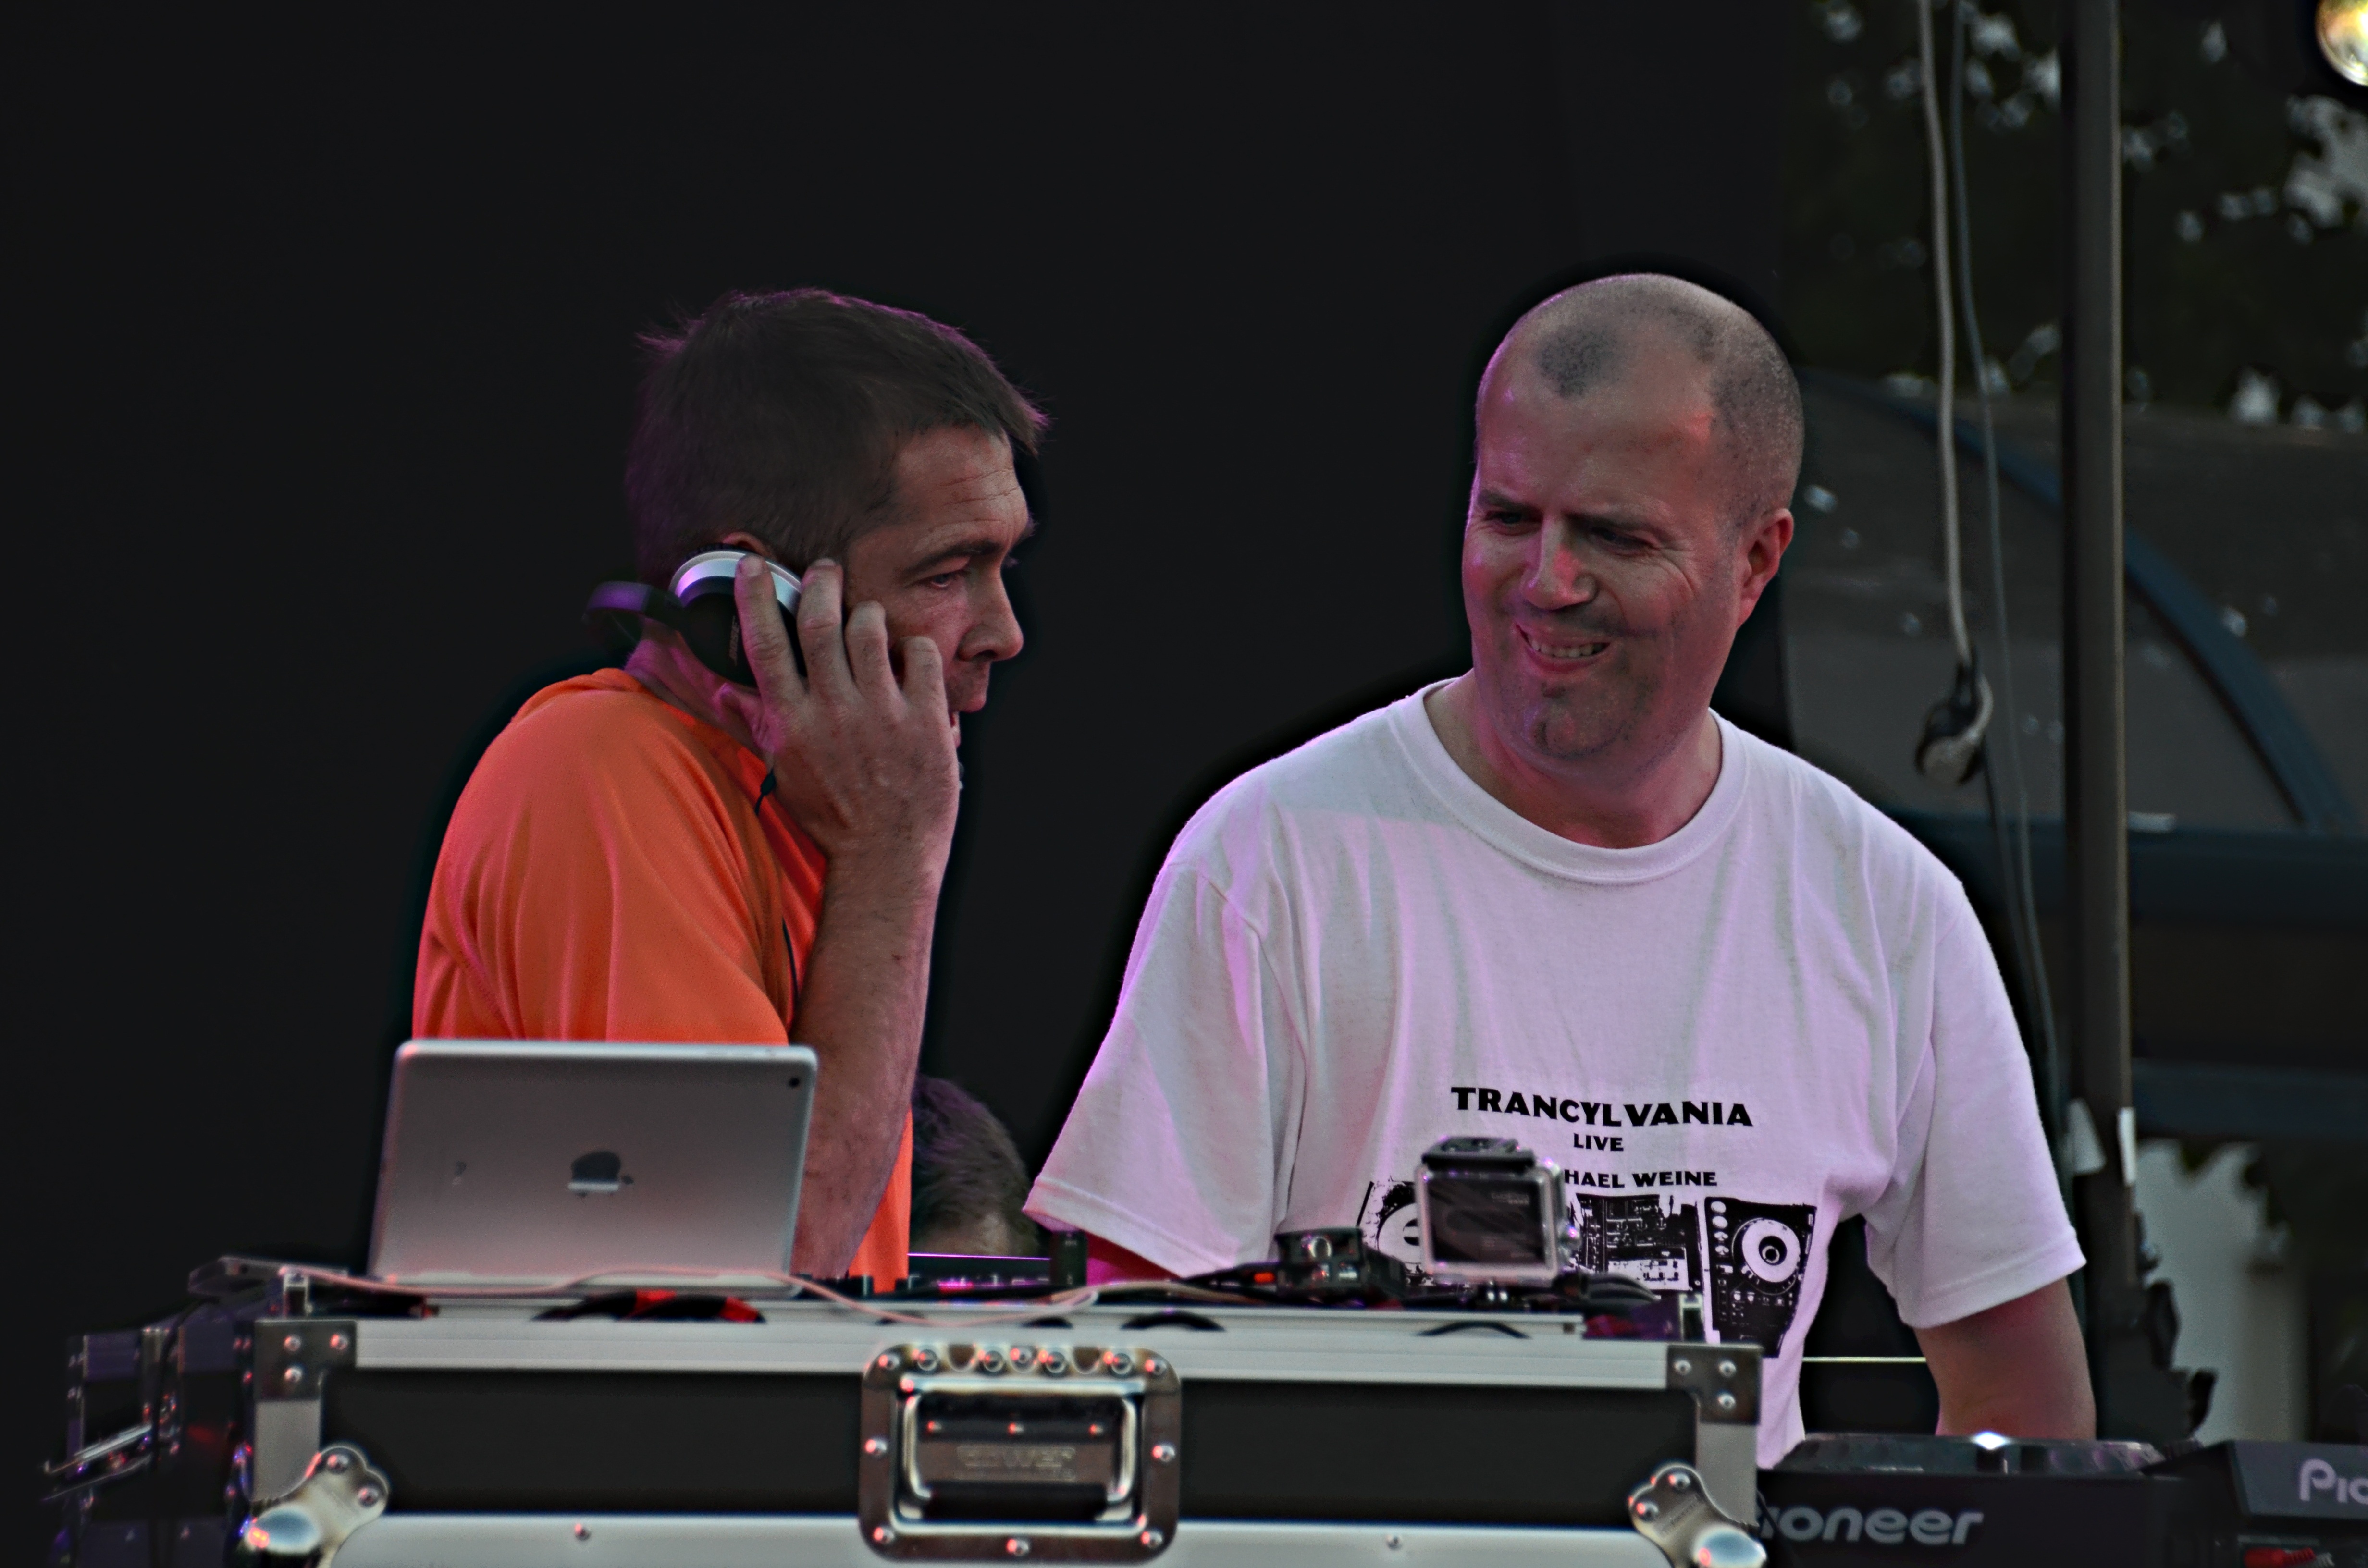
music, vinyl, concert, musician, dj, stage, turntables, performance, singing, entertainment, disc jockey